I Do! I Do! (musical)

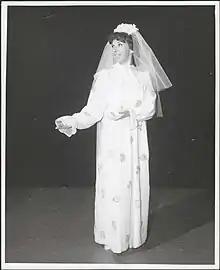
Jill Perryman in the Australian production of "I Do! I Do!" (1969)

The Australian production starring Jill Perryman and Stephen Douglass presented by J. C. Williamson's premiered at the Theatre Royal, Sydney on February 15, 1969. It subsequently toured to Her Majesty's Theatre, Adelaide from May 17, 1969, and Her Majesty's Theatre, Melbourne from June 21, 1969. In 1993 Jill Perryman reprised her performance alongside her husband Kevan Johnston at Old Brisbane Hotel, Perth from November 11 to December 18.